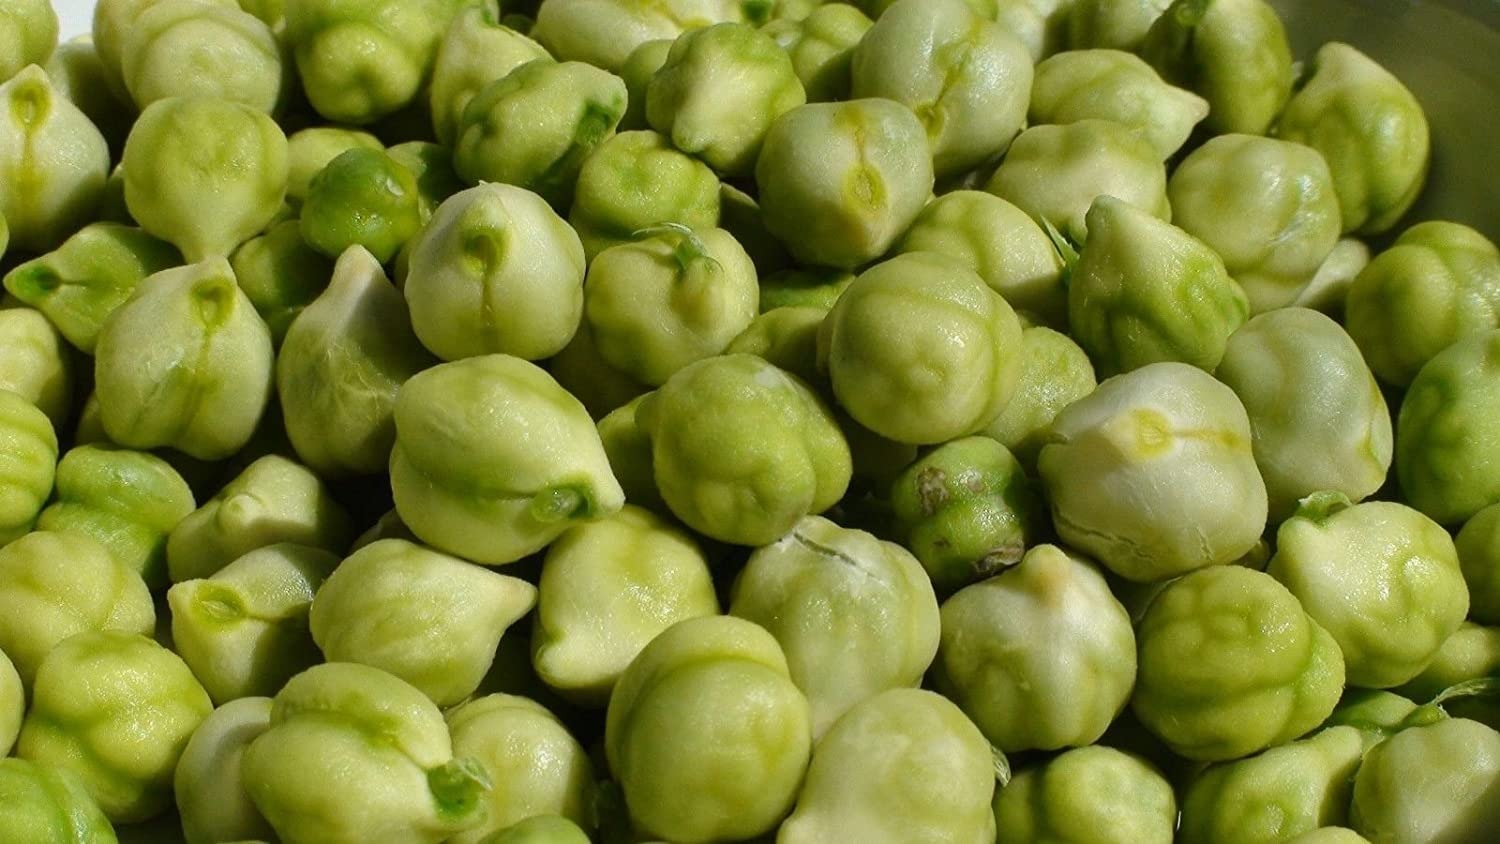
Item Name: Garbanzo Bean Seeds for Planting - Grow Chickpeas, Make Hummus (250 Seeds)
Product Description: Fresh Garbanzo Beans to plant, also called chickpeas. Very easy to grow and a big yielder. Garbanzo beans are very healthy for eating, the main ingredient of hummus, which is very healthy. Chick peas have many uses in the kitchen. The chickpea or chick pea is an annual legume of the family Fabaceae
Value: 1.0
Unit: Count

Price: 16.96